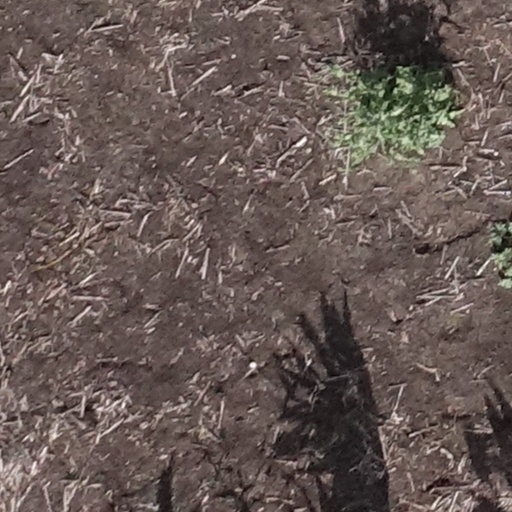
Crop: sorghum